Victoria Osteen

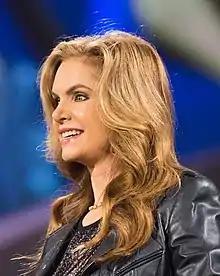
Victoria Osteen speaking at Lakewood Church in Houston, Texas in 2014

Victoria Osteen (née Iloff; born March 28, 1961) is an American author and the co-pastor of Lakewood Church in Houston, Texas. She is married to Joel Osteen and the daughter-in-law of John Osteen.